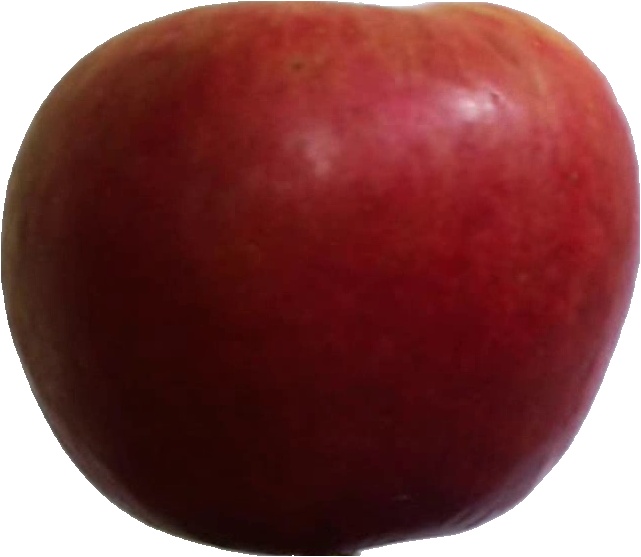
Label: apple_crimson_snow_1